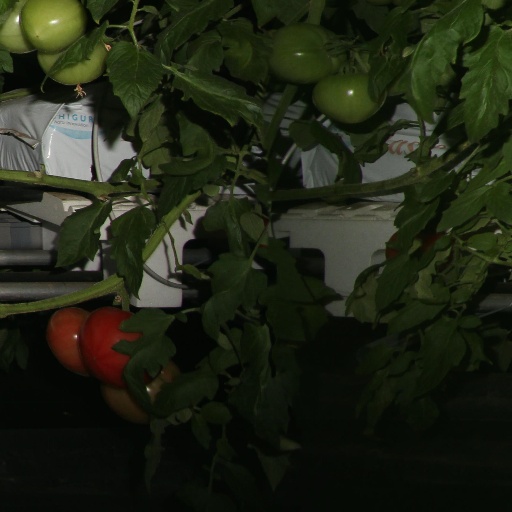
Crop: tomato